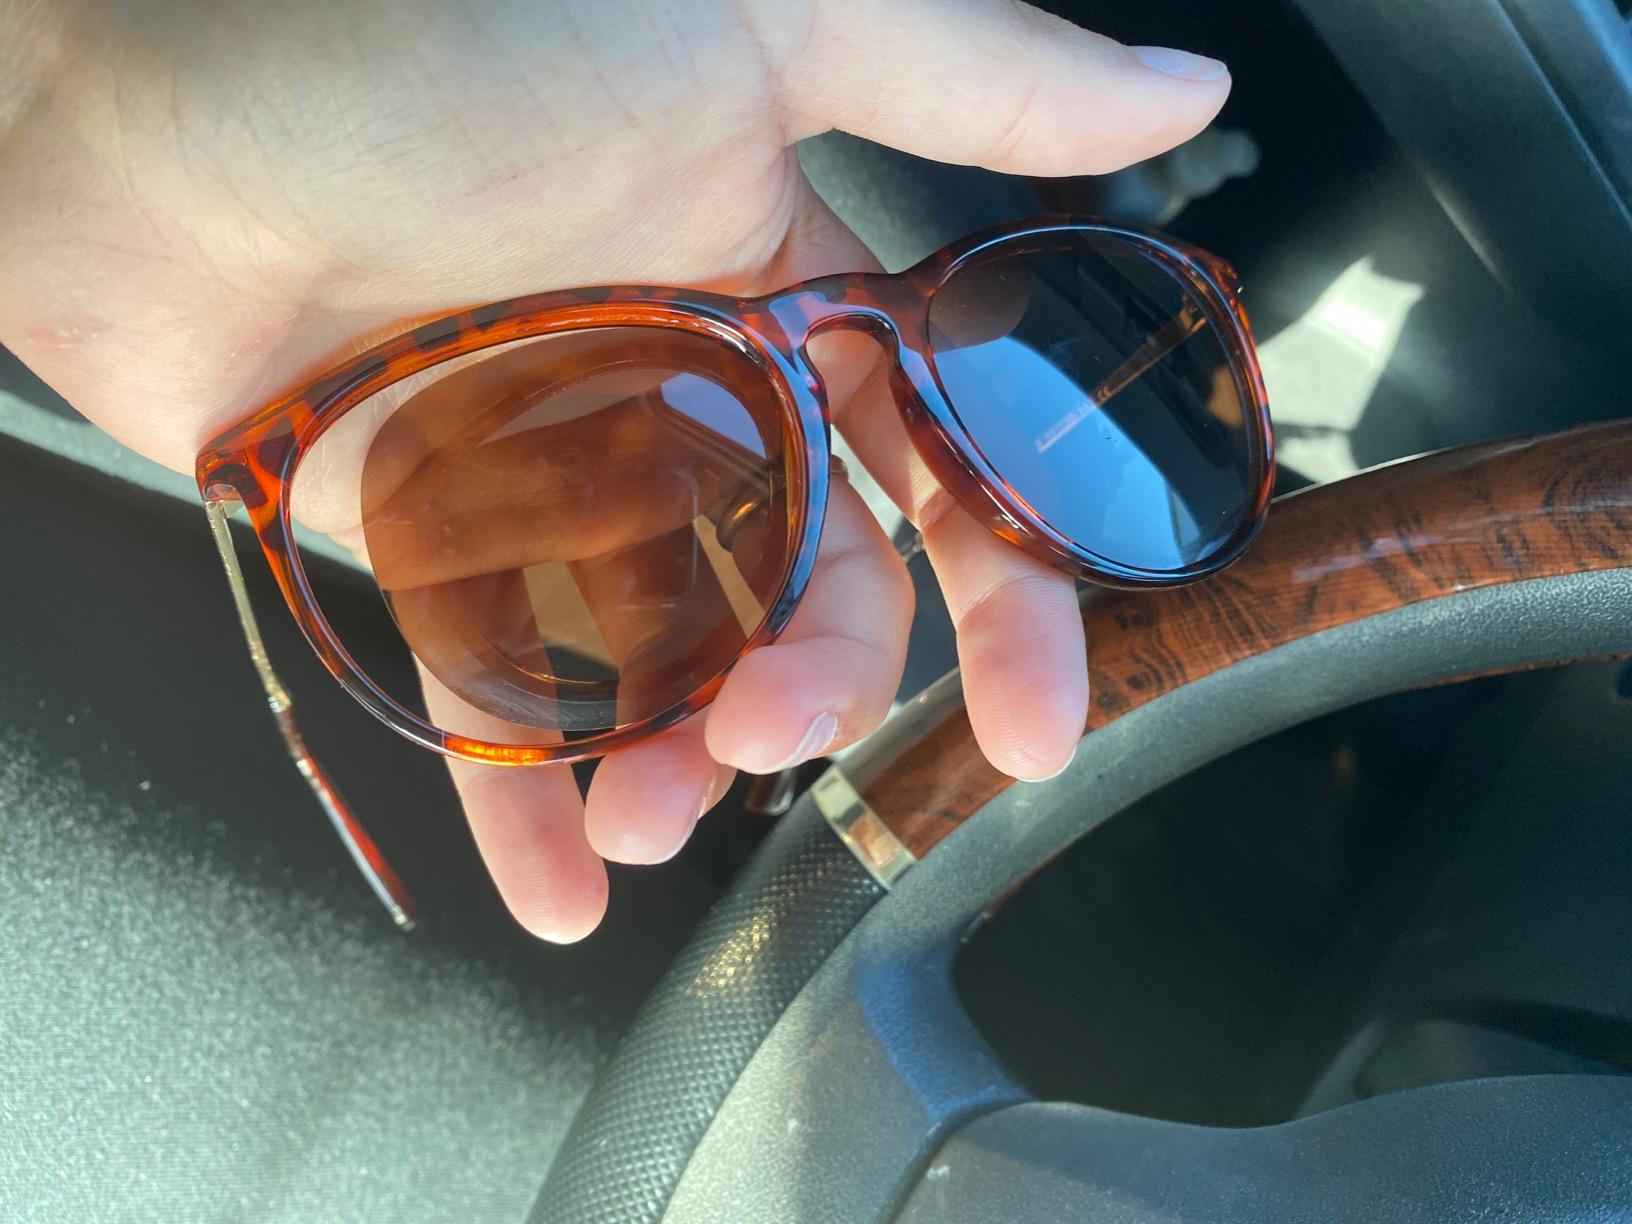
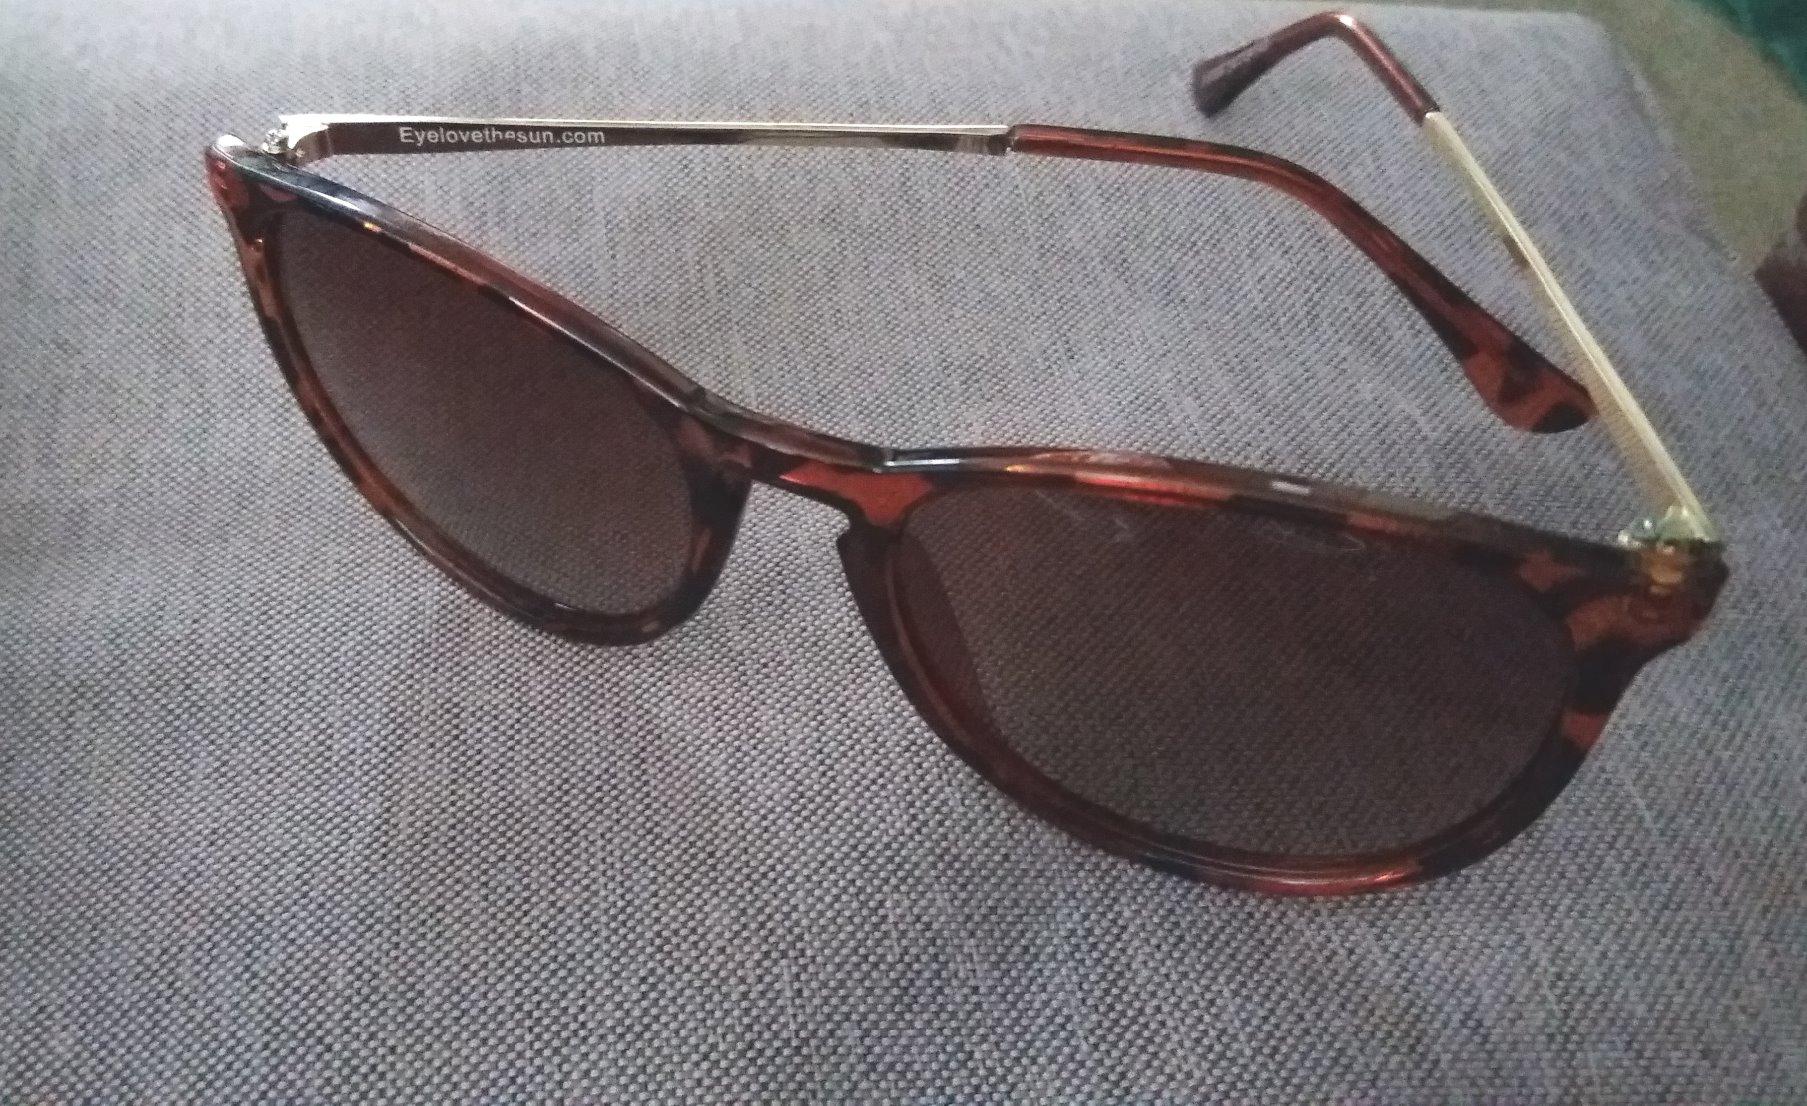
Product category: accessories_sunglasses
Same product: yes